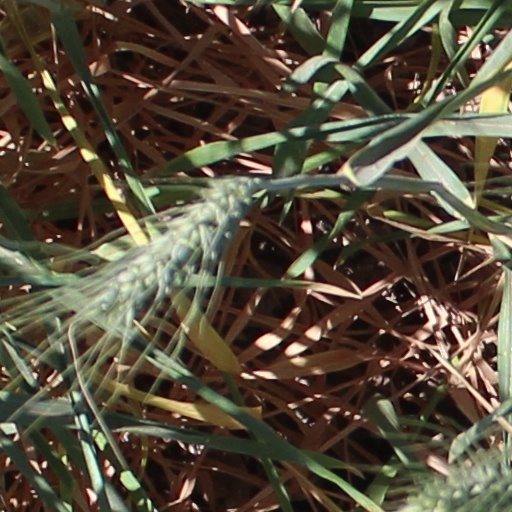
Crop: wheat